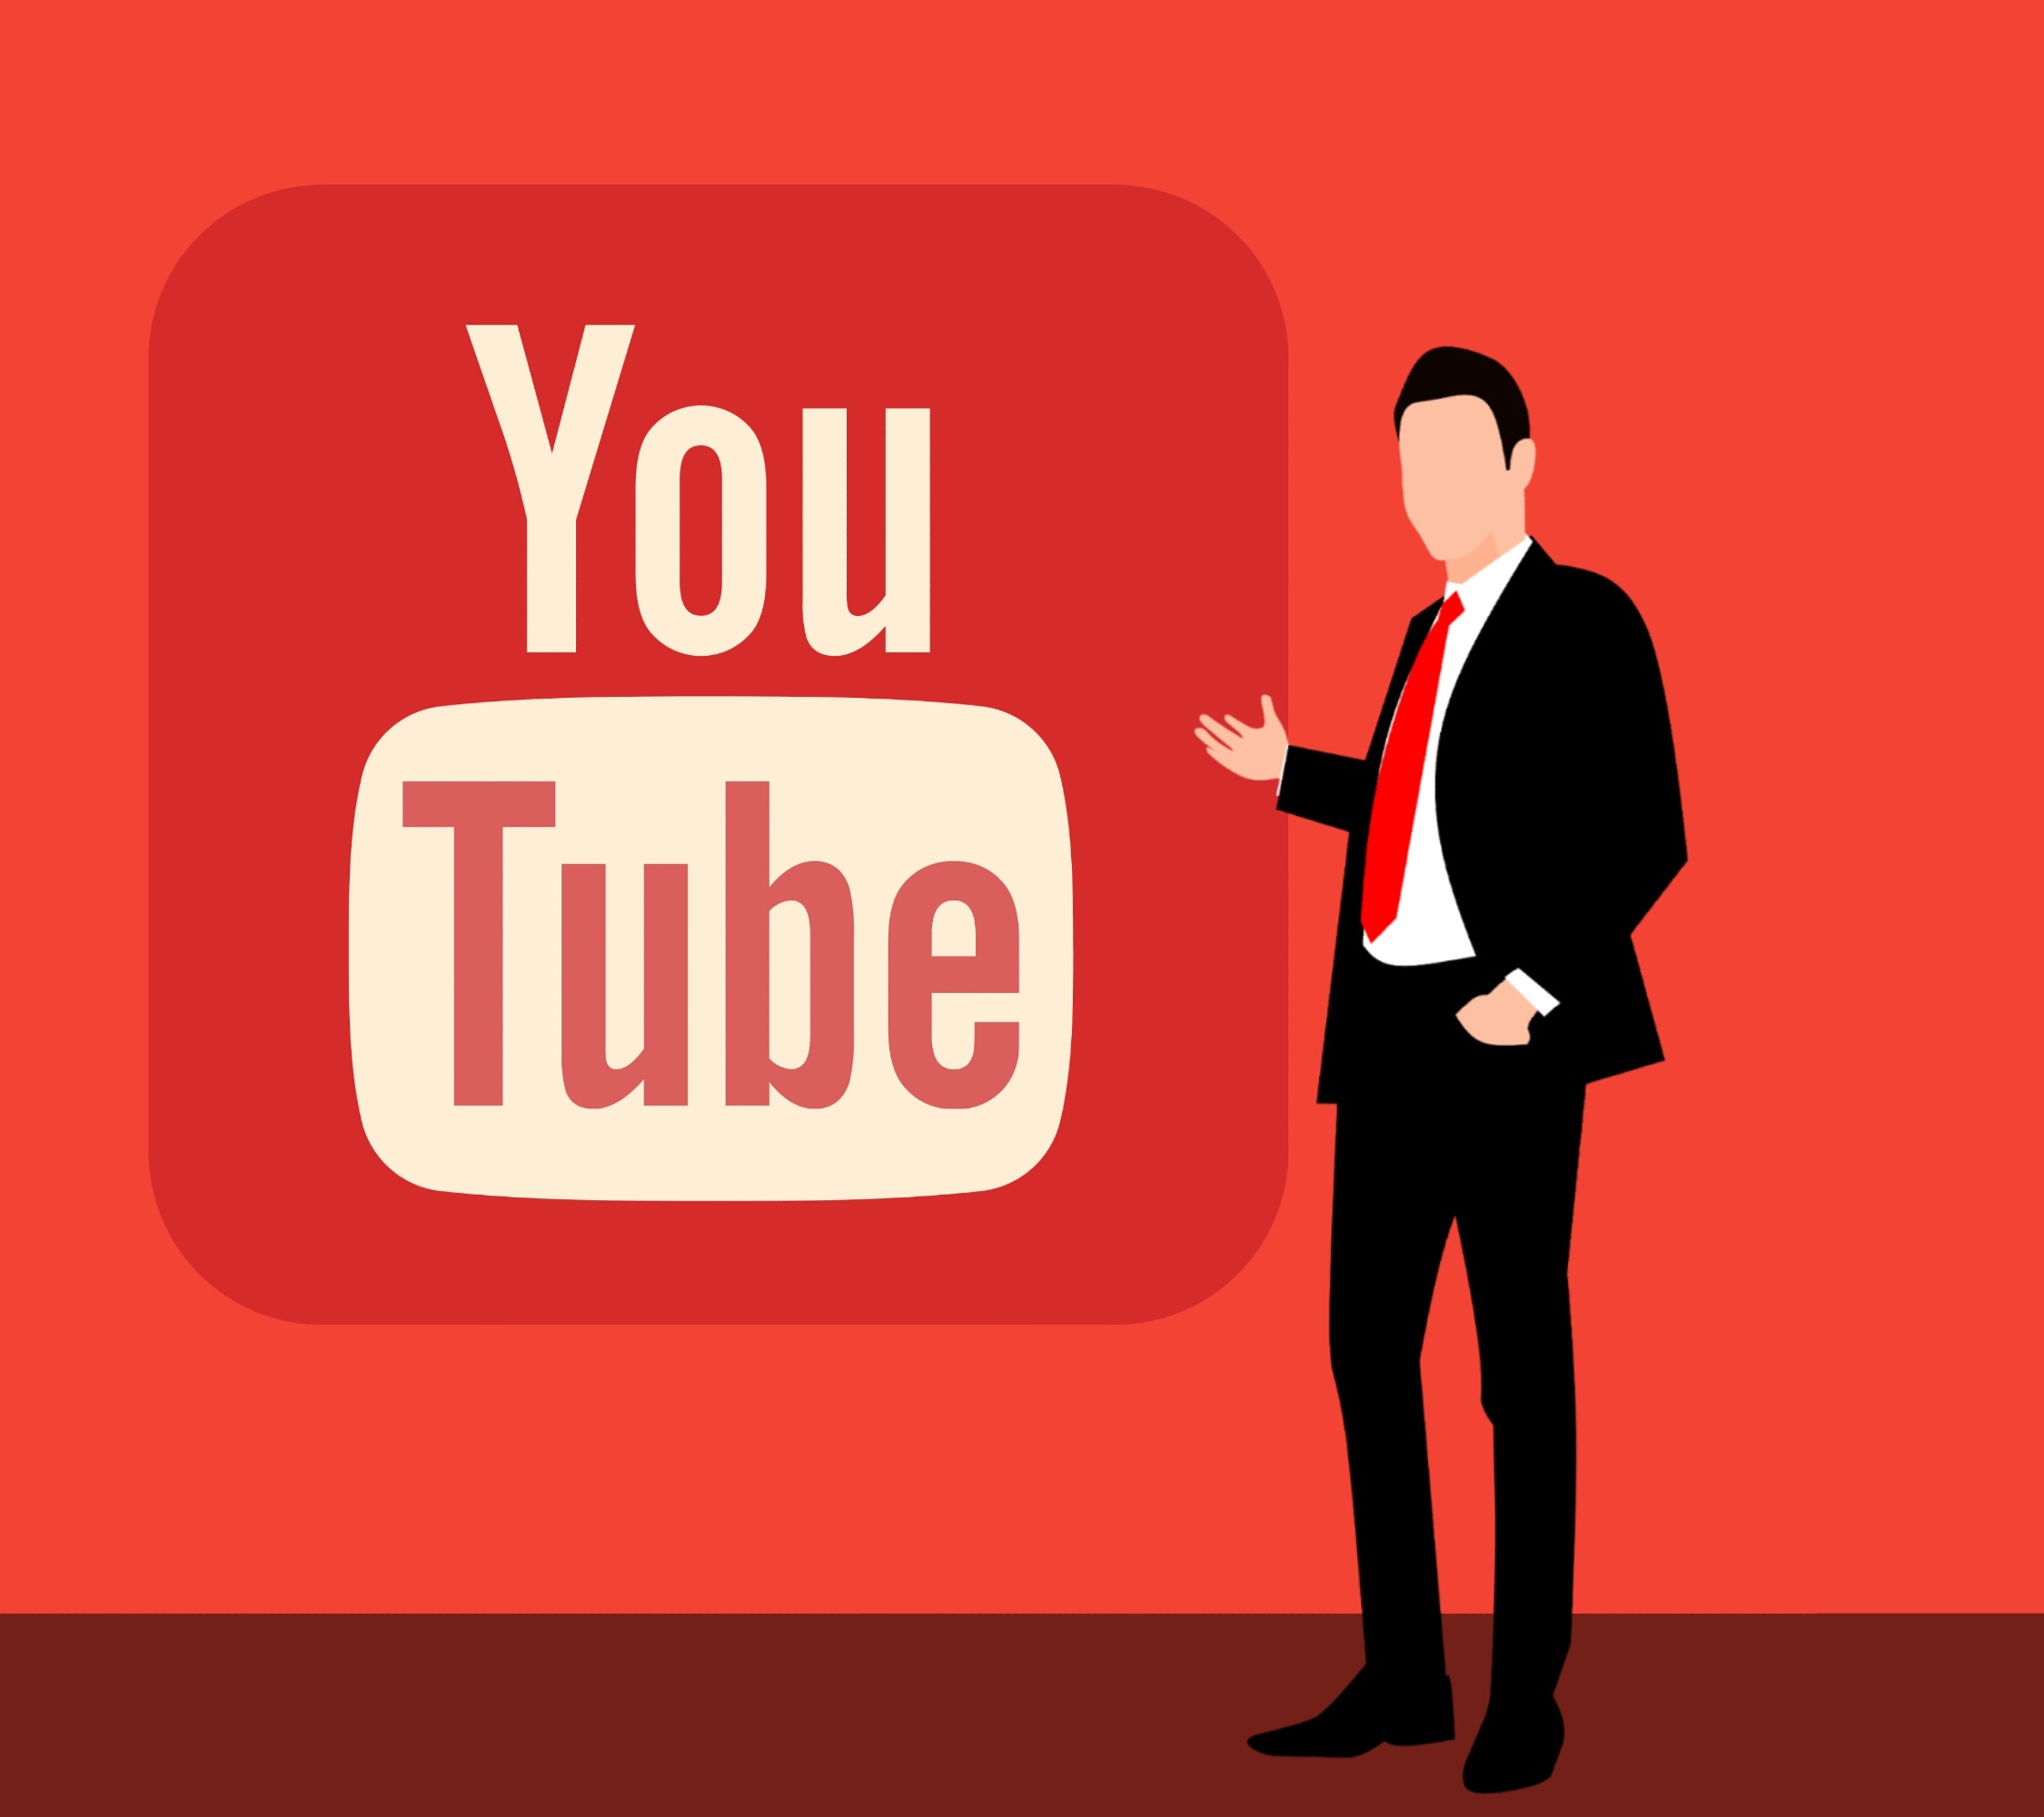
youtube icon, logo youtube, social media, youtube video, video, youtube channel, business, suit, full, background, presentation, hand, professional, handsome, executive, people, showing, male, smile, manager, lsmart, entrepreneur, portrait, studio, copyspace, businessman, single, boss, career, communication, confident, copy, corporate, text, logo, font, human behavior, brand, conversation, graphics, job, computer wallpaper